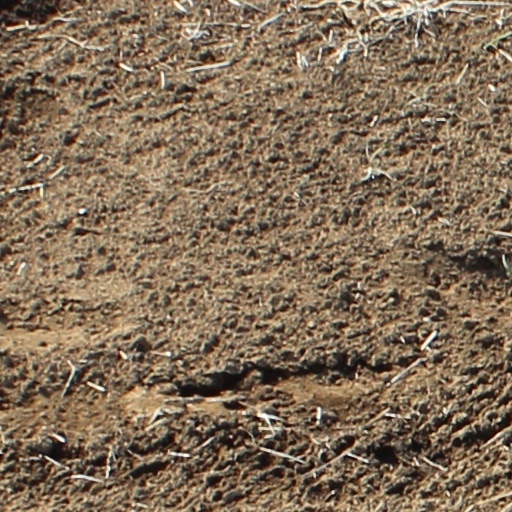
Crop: wheat